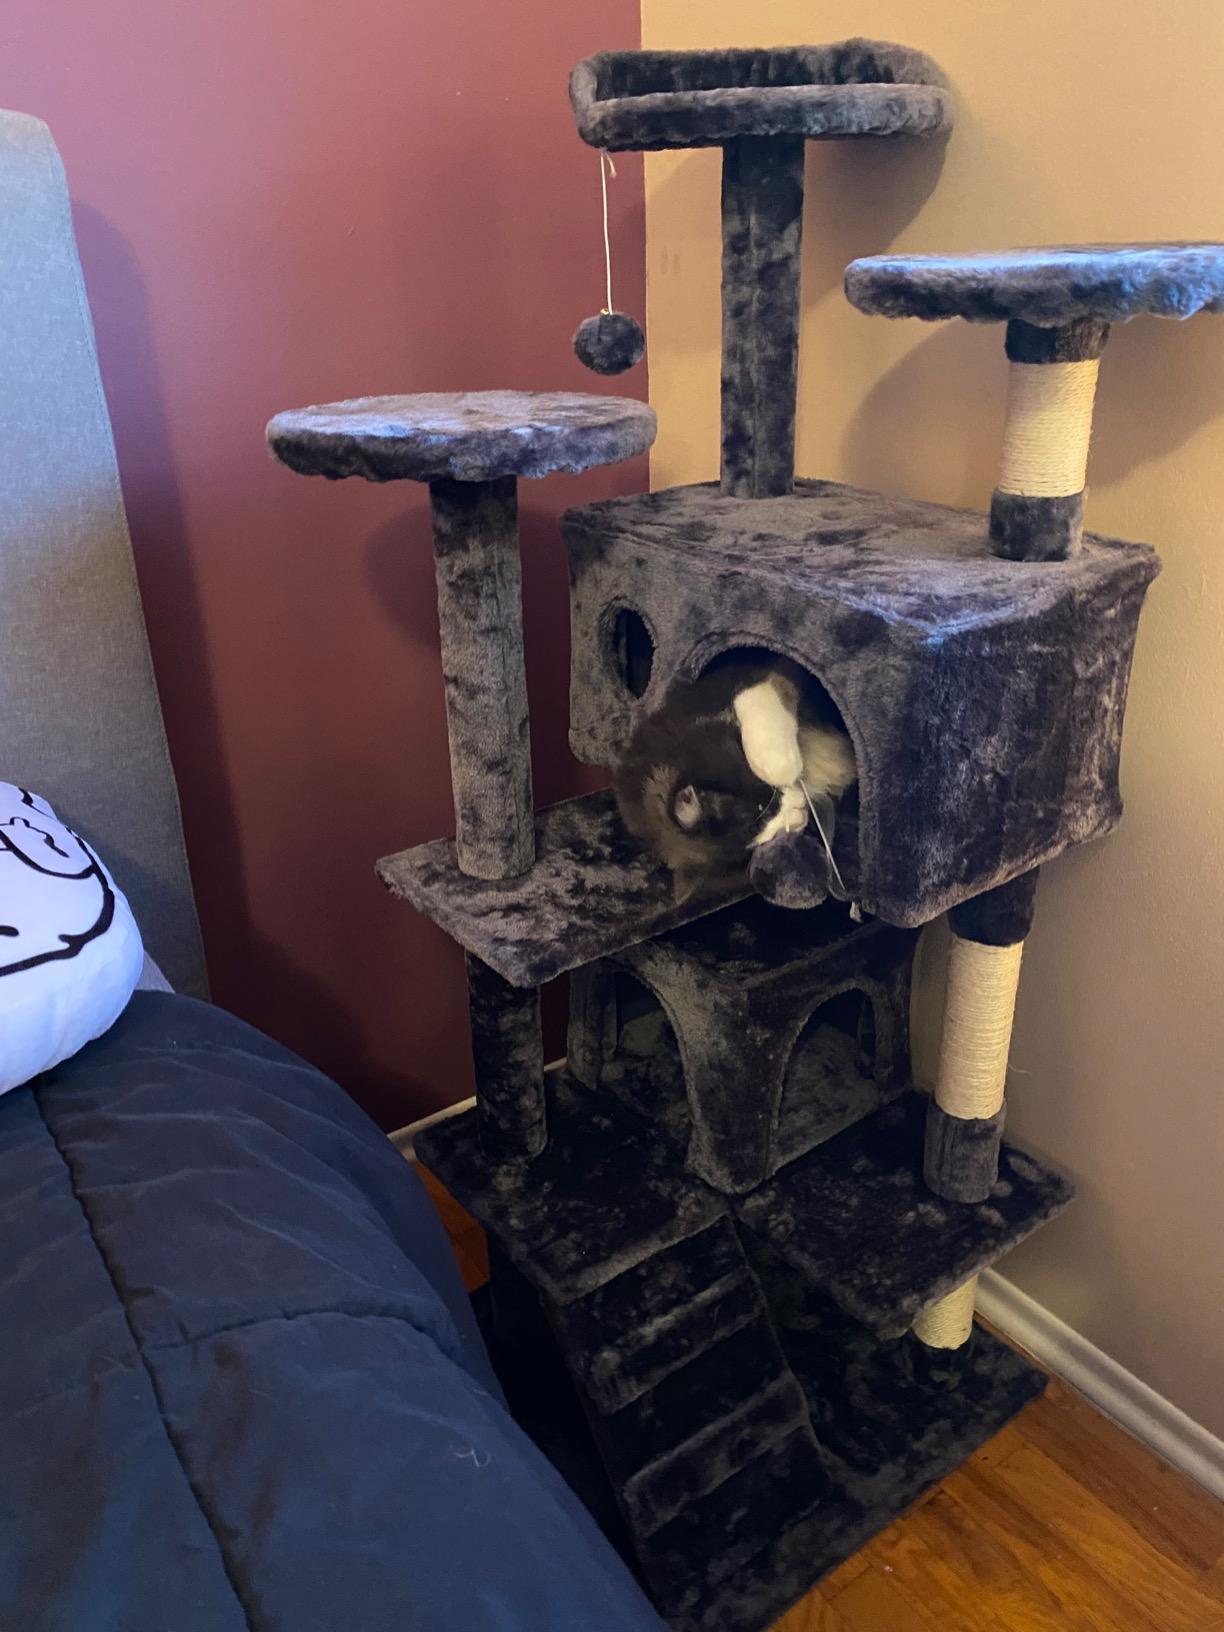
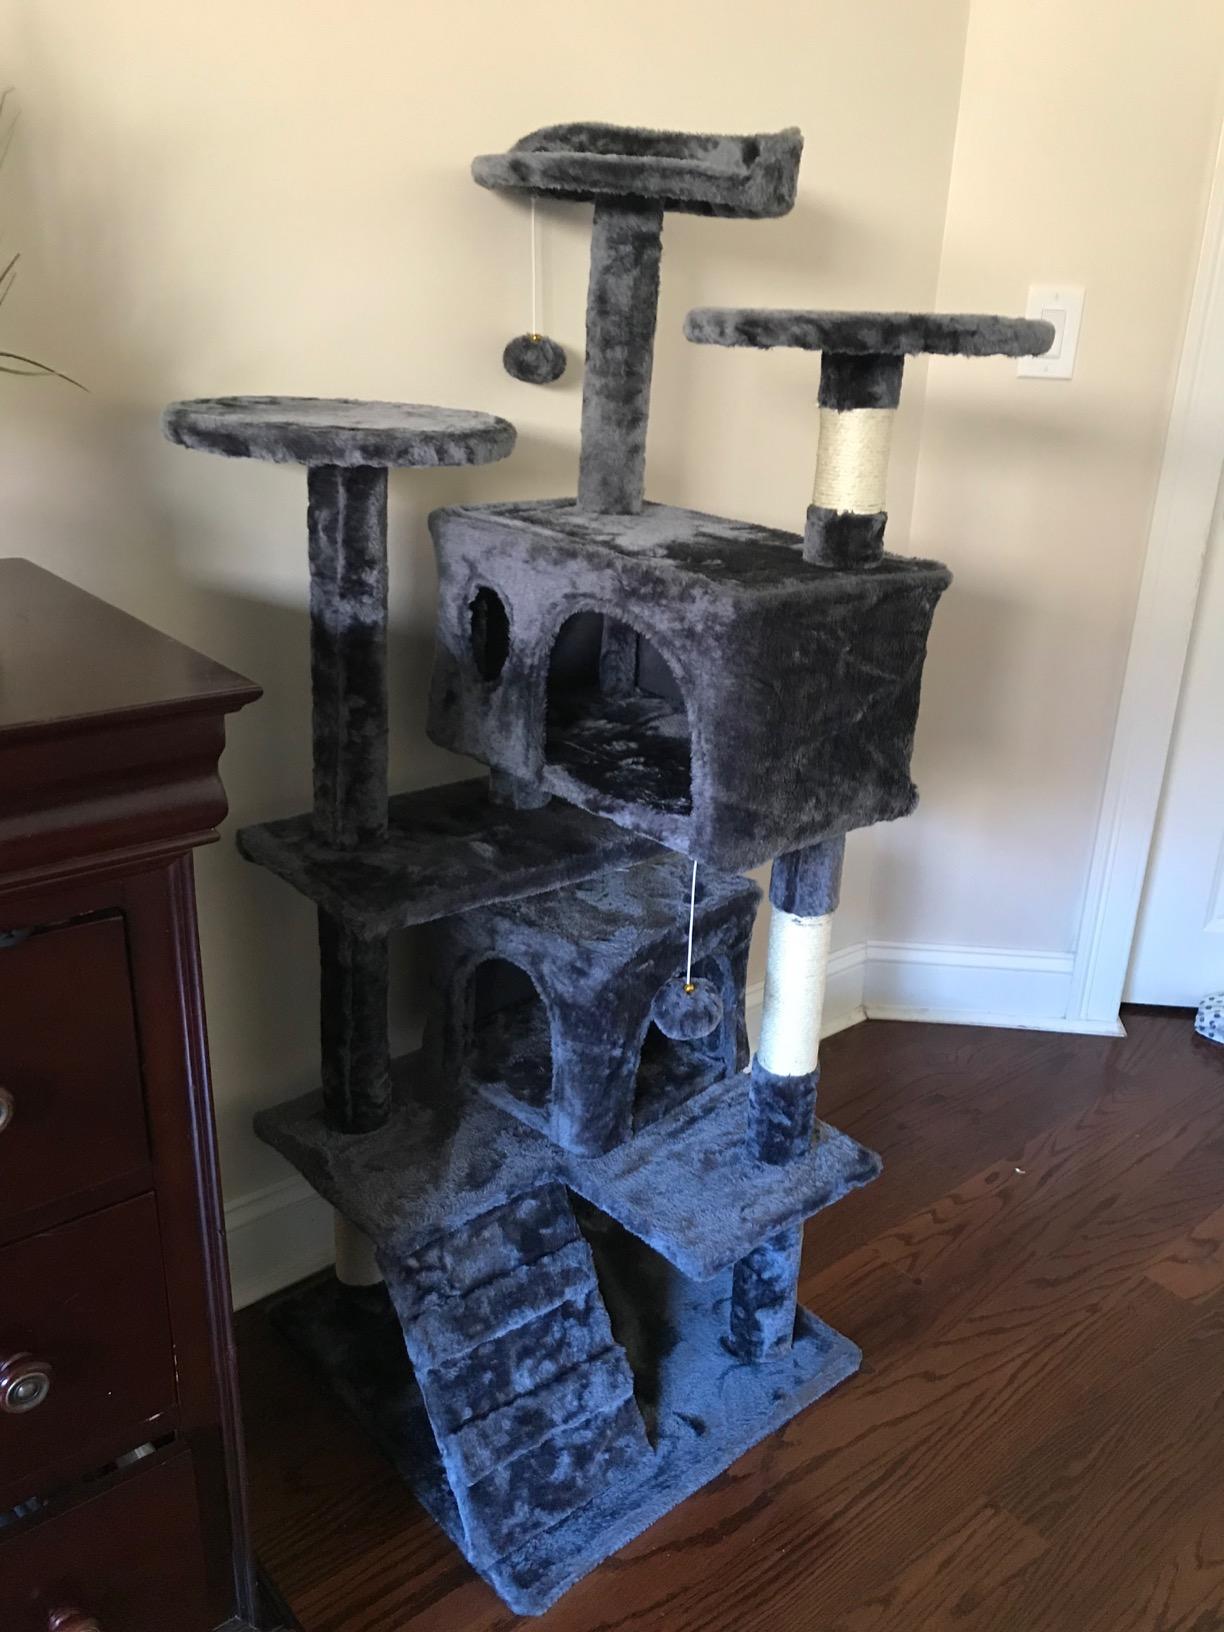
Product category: items_cat tree
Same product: yes